NS DDZ

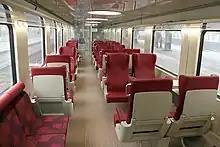
Refurbished first class interior

The DDZs are regularly used on these services in the current timetable (2018). They can sometimes appear on other services.